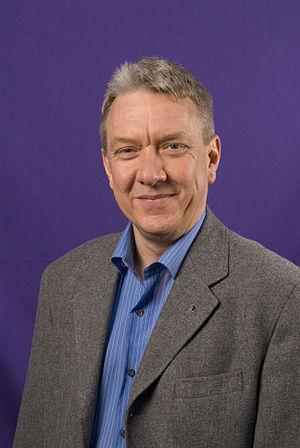
Cet article présente la liste des députés européens de Suède pour la mandature 2009-2014, élus lors des élections européennes de 2009 en Suède